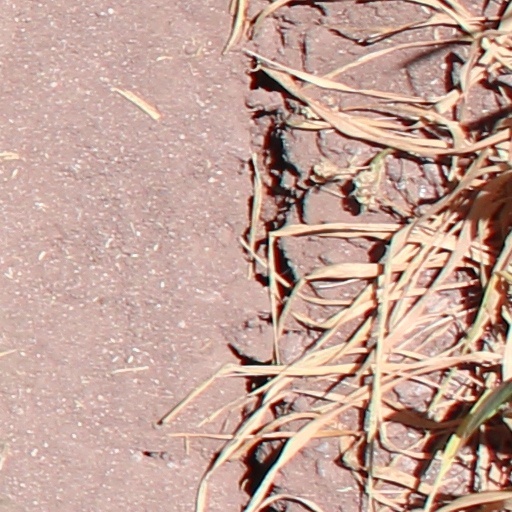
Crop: wheat